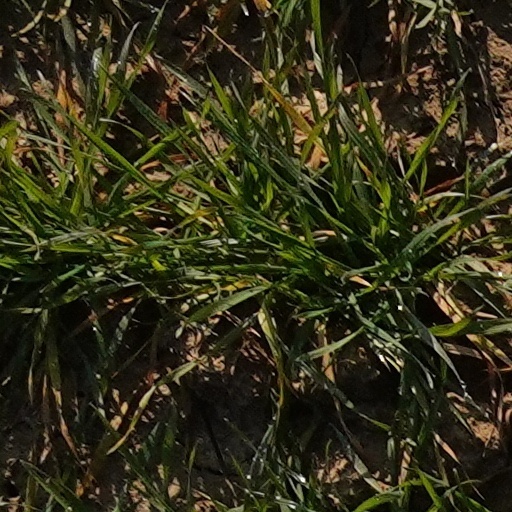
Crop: wheat